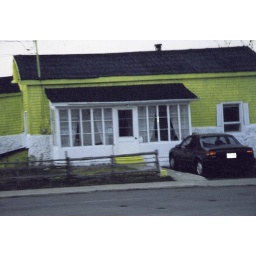
He even paint the rock yellow near the car !